Charles Codman

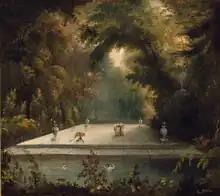
"Bathing Pool" c.1830, now in the Museum of Fine Arts, Boston

Charles Codman (1800 – September 11, 1842) was an American painter. A native of Portland, Maine, he was known for his landscape and marine paintings.